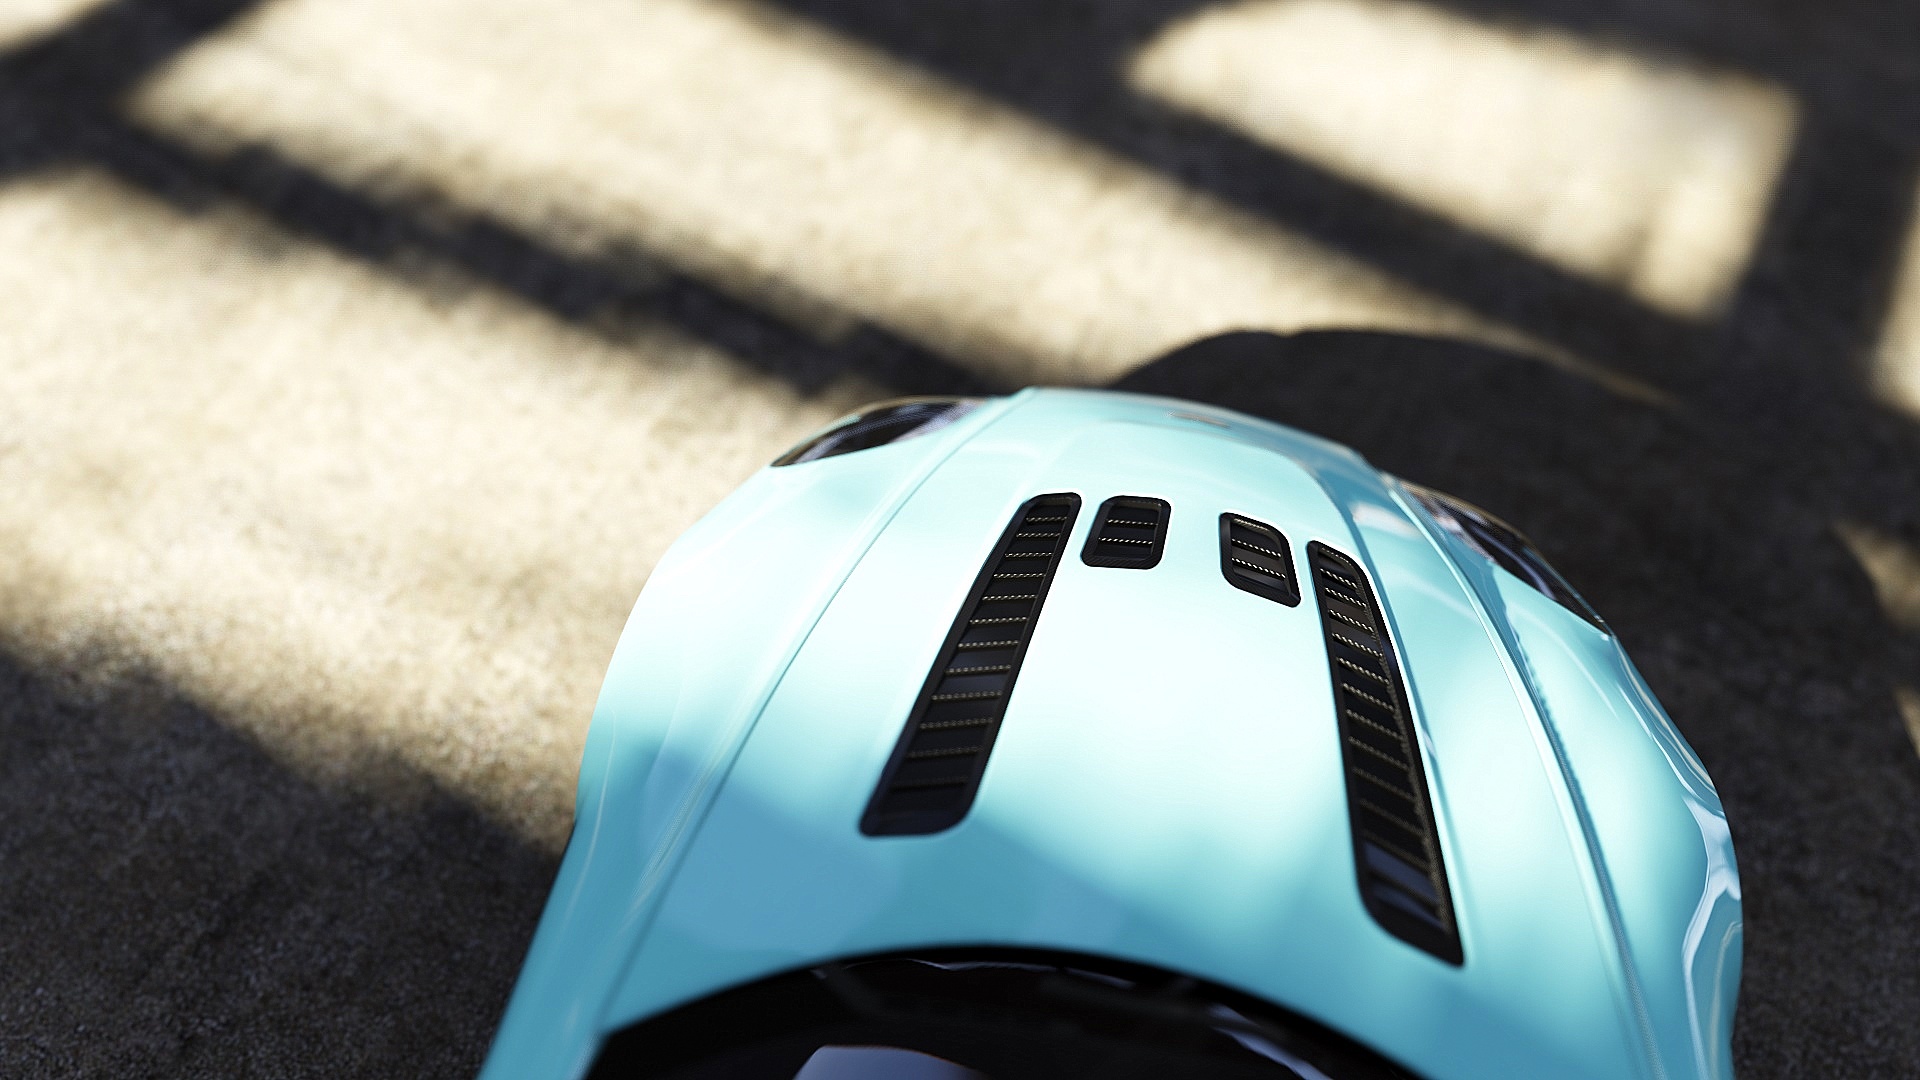
white, wheel, blue, clothing, black, tire, sports equipment, helmet